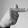
ASL letter: T